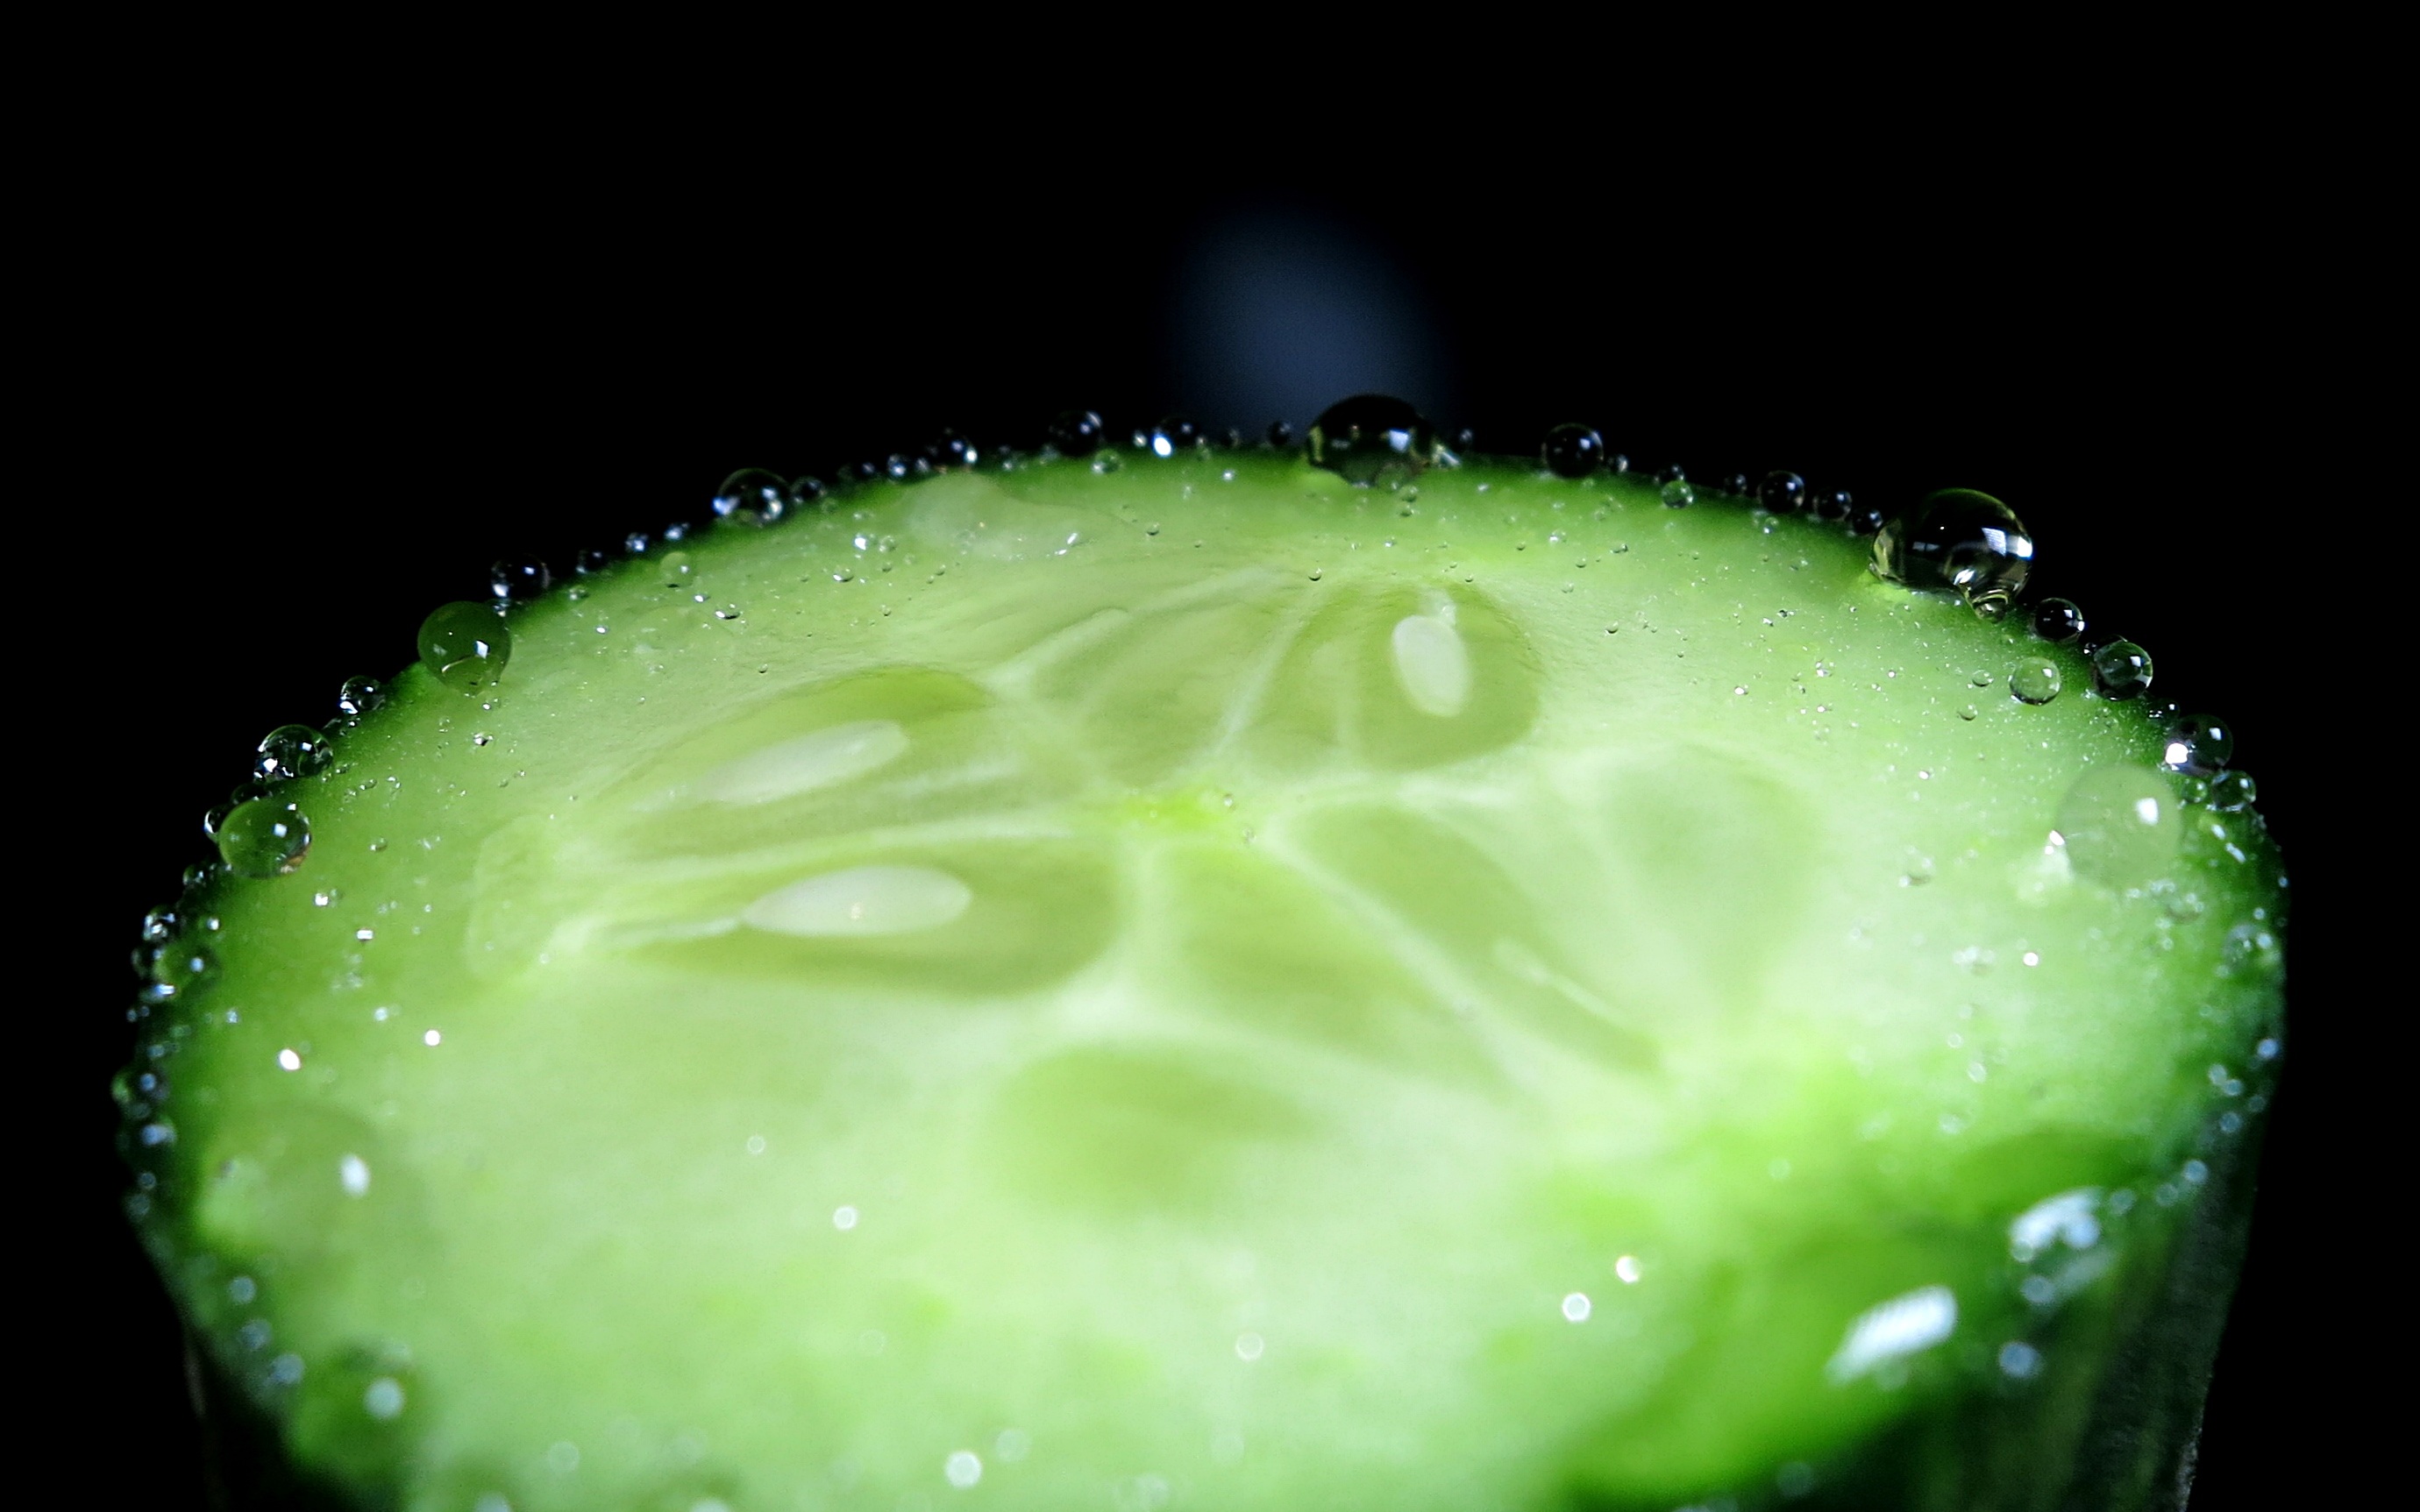
water, drop, plant, photography, fruit, leaf, flower, food, salad, green, produce, vegetable, fresh, slice, cut, lime, close up, cucumber, citrus, moisture, macro photography, flowering plant, land plant, cucumber gourd and melon family